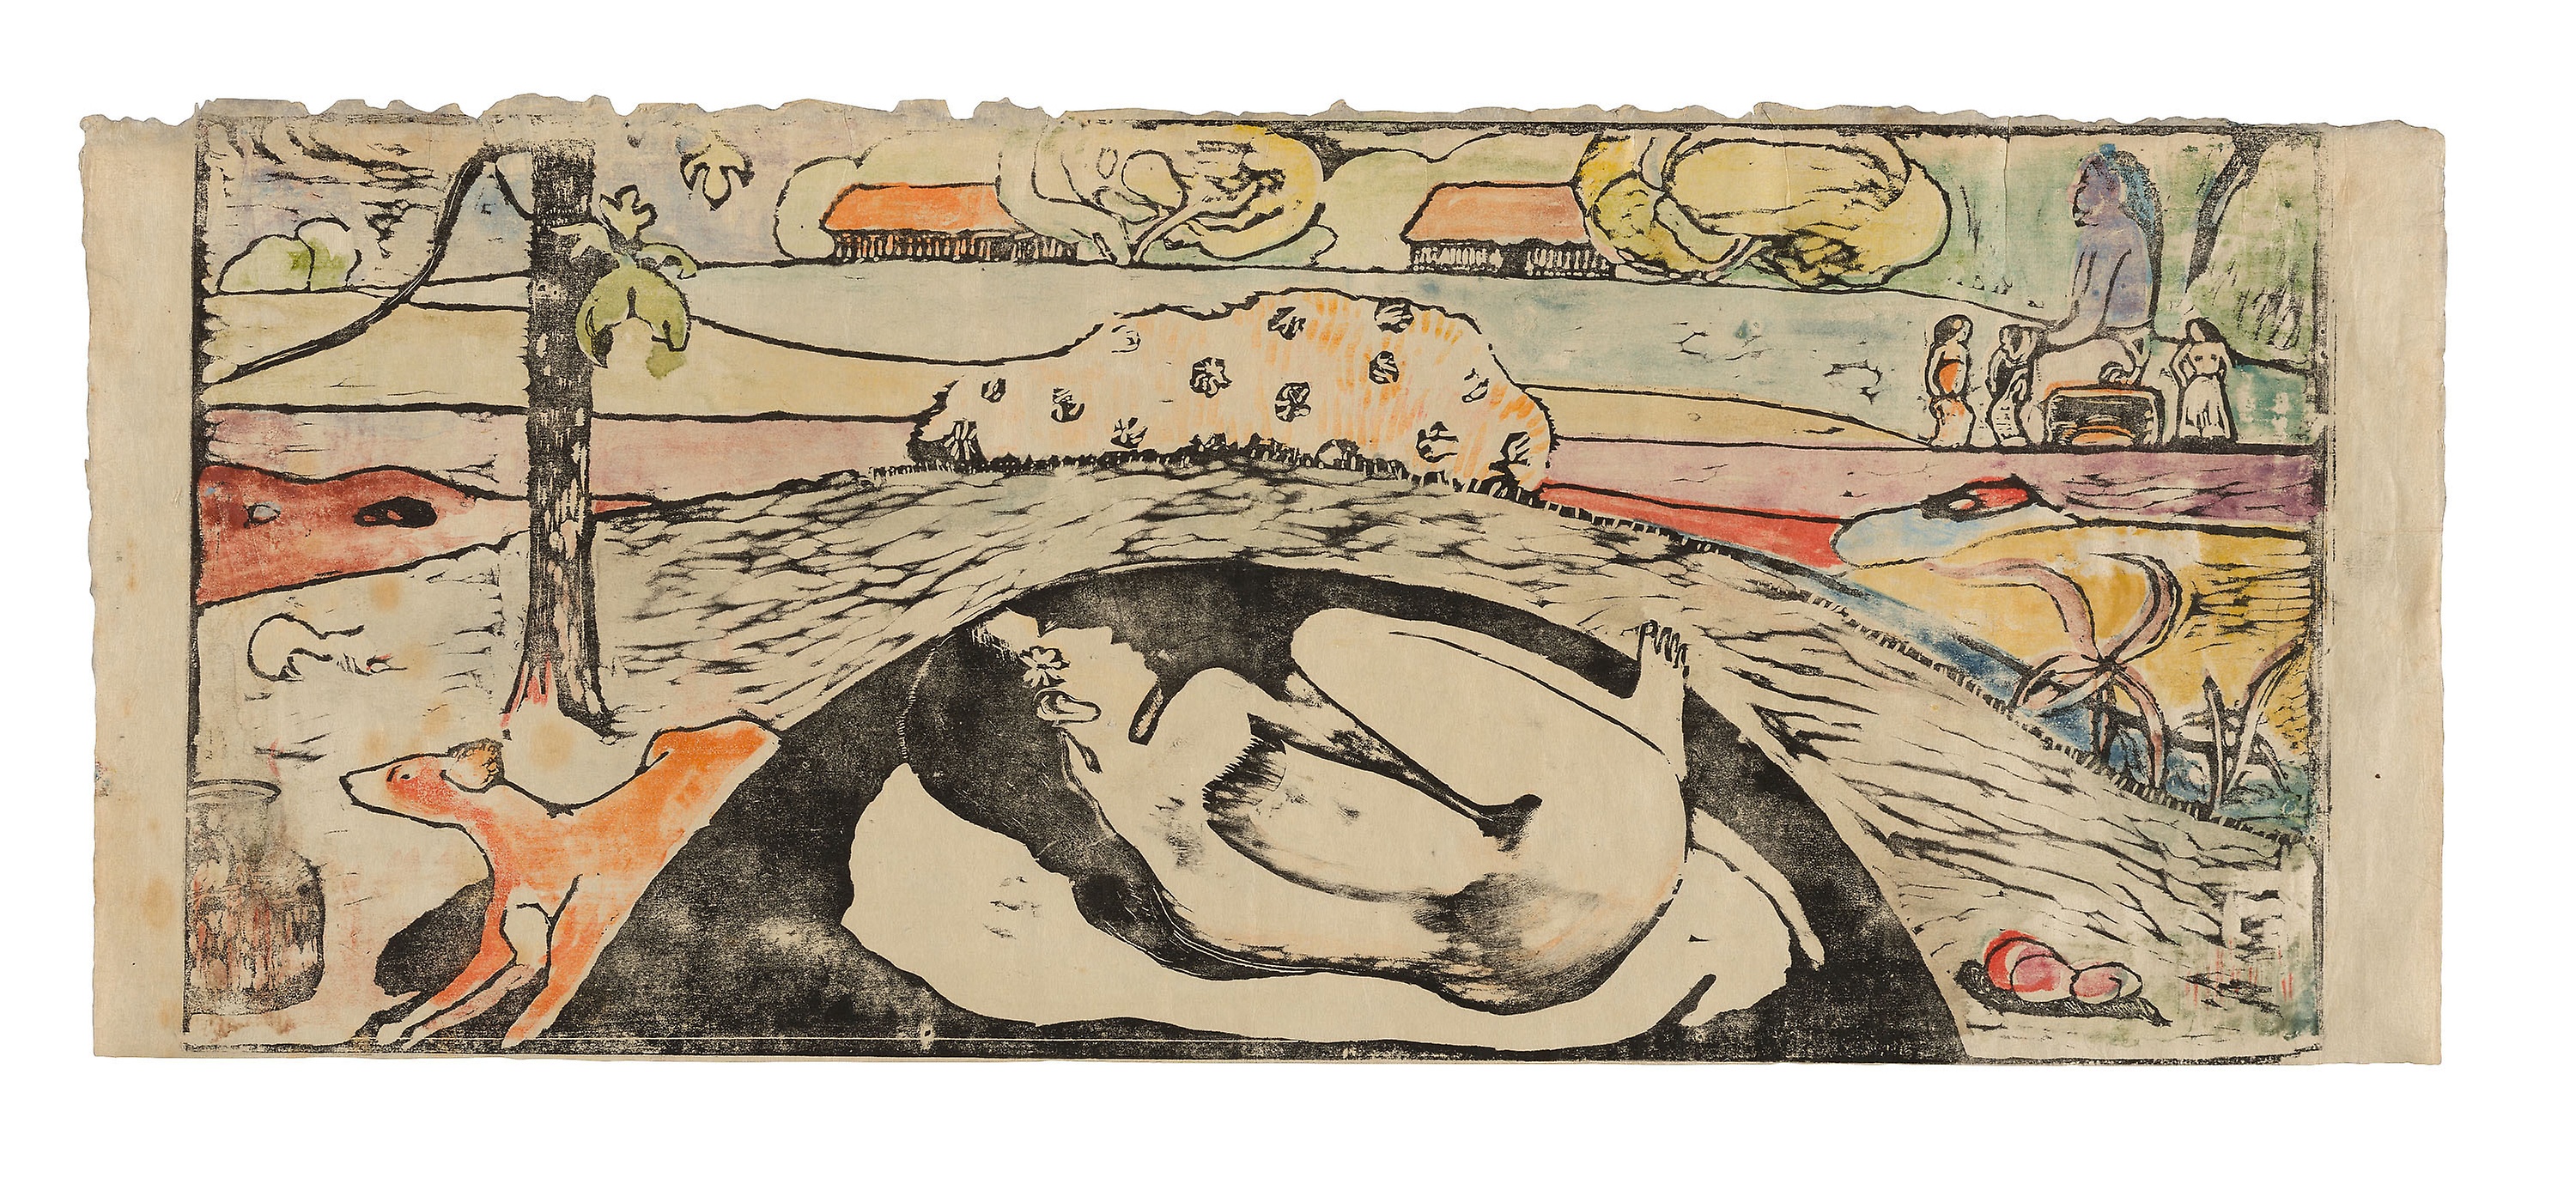
fauna, art, illustration, painting, artwork